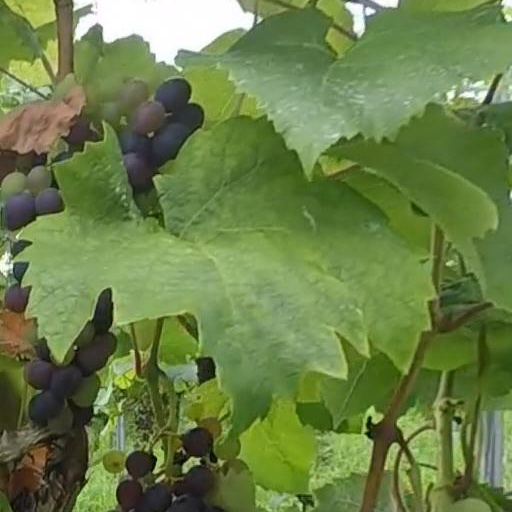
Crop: grape